Sky position (RA, Dec in degrees): 182.243, 9.964
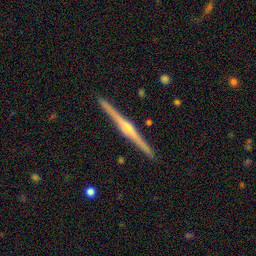
Galaxy morphology: Edge-on Galaxies with Bulge